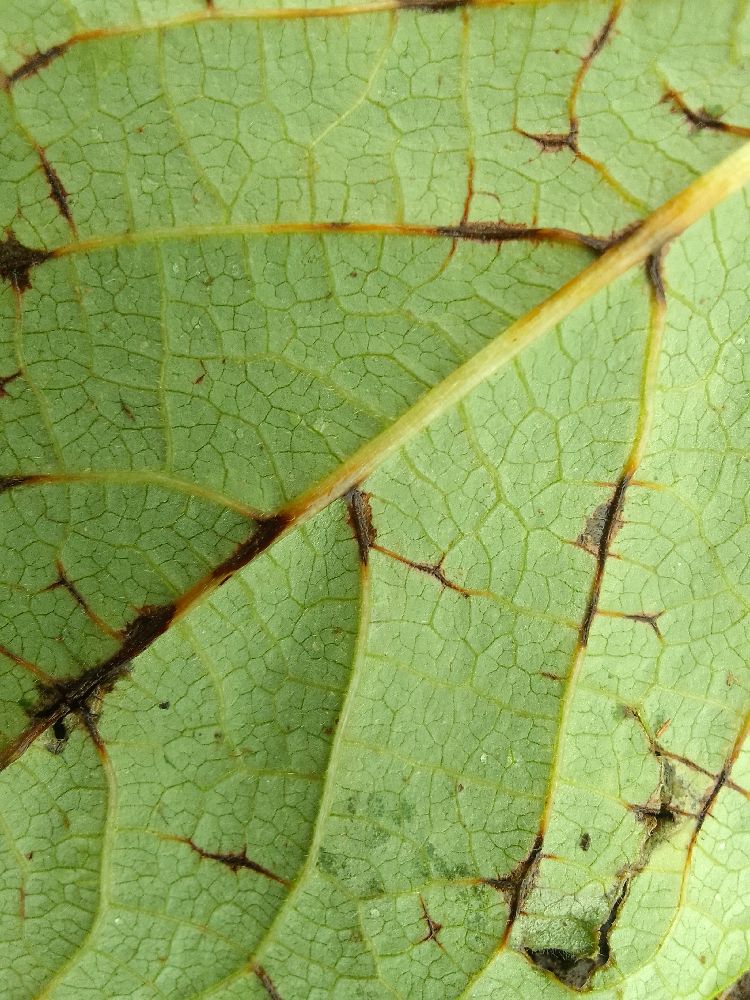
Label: anthracnose